History of videotelephony

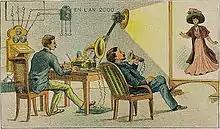
Artist's conception: 21st-century videotelephony imagined in the early 20th century (1910)

Barely two years after the telephone was first patented in the United States in 1876 by Alexander Graham Bell, an early concept of a combined videophone and wide-screen television called a "telephonoscope" was conceptualized in the popular periodicals of the day. It was also mentioned in various early science fiction works such as "Le Vingtième siècle. La vie électrique" (The 20th century. The electrical life) and other works written by Albert Robida, and was also sketched in various cartoons by George du Maurier as a fictional invention of Thomas Edison. One such sketch was published on December 9, 1878, in "Punch" magazine.